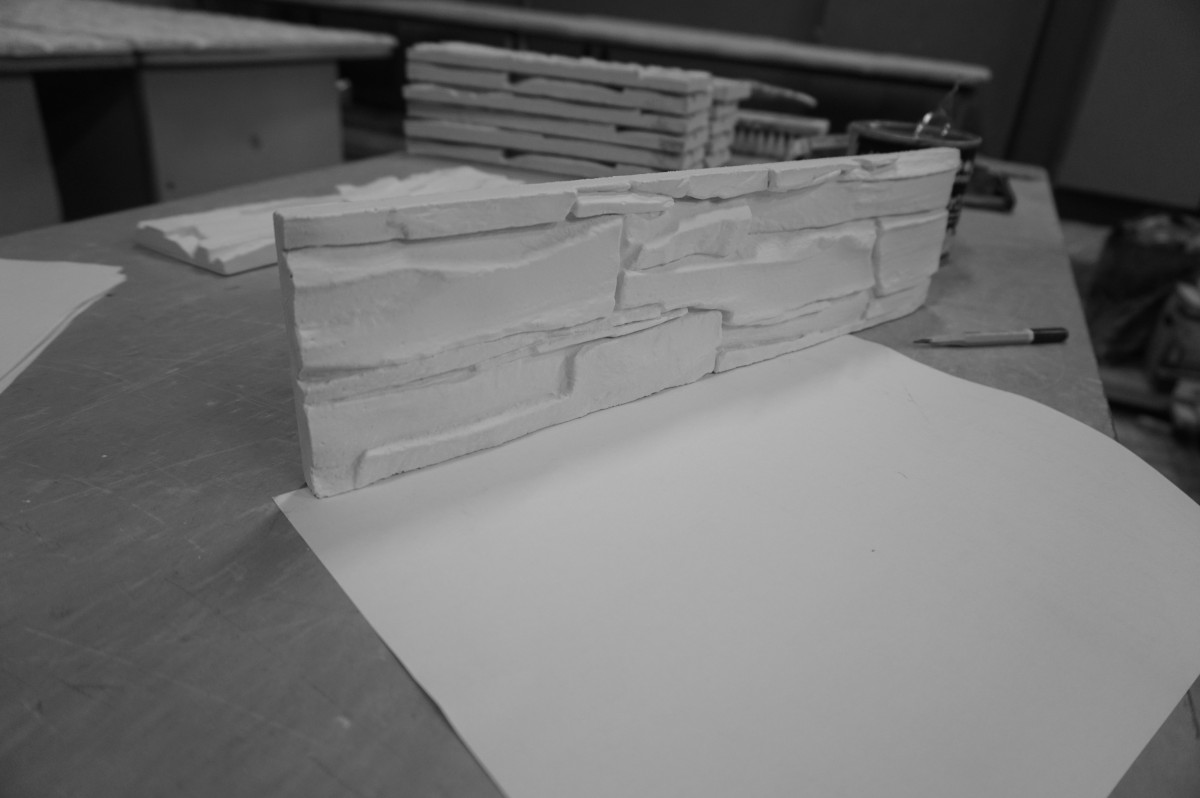
Tags: wing, white, floor, black, furniture, monochrome, material, art, drawing, design